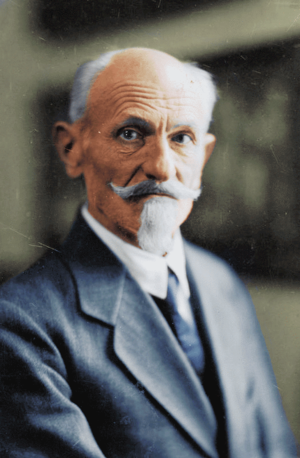
Le président de la république de Pologne est le chef de l’État polonais, dont les compétences politiques et institutionnelles sont régies par le titre V de la Constitution de la Pologne. Il est élu pour un mandat de cinq ans par les citoyens polonais, au suffrage universel direct.